SkeptiCamp

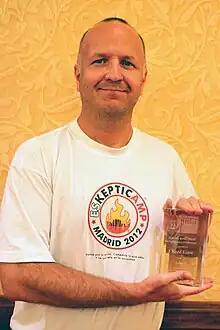
Reed Esau founder of SkeptiCamp, with JREF award

The SkeptiCamp concept was founded in 2007 by Reed Esau. It was partially inspired by Daniel Loxton's 2007 essay on the state of the Skeptical movement, "Where Do We Go From Here?", and from attending The Amaz!ng Meeting in 2007, an annual conference that focuses on science, skepticism, and critical thinking.